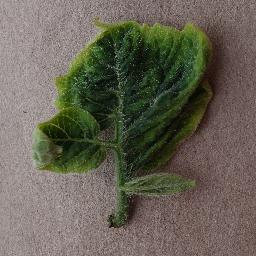
Label: Tomato___Tomato_Yellow_Leaf_Curl_Virus